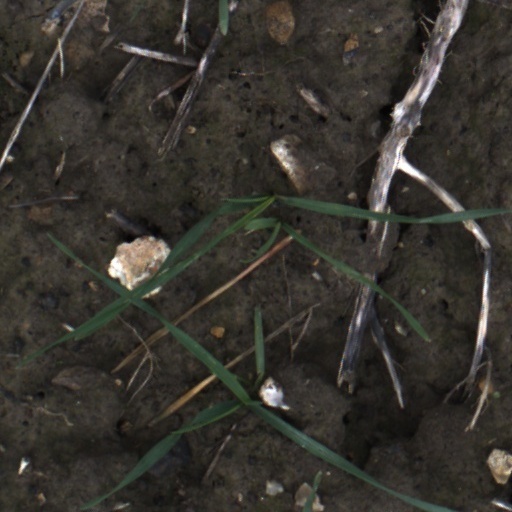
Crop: wheat